Abner Jay

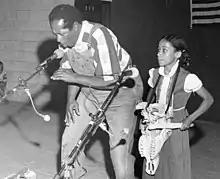
Abner Jay performing in 1978, with a child playing the bones

Abner Wingate Jay (July 15, 1921 – November 4, 1993) was an American multi-instrumentalist from Georgia, best known for performing eccentric, blues infused folk music as a one man band. His idiosyncratic lyrics and style have led some to consider his work outsider music; he considered himself to be "the last working Southern black minstrel".